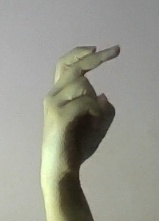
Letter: zay